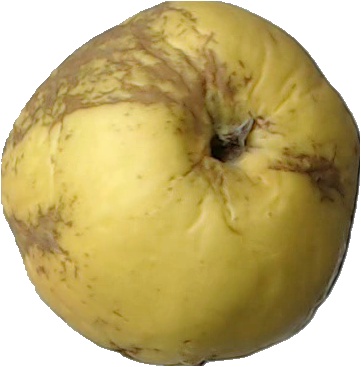
Label: apple_golden_1